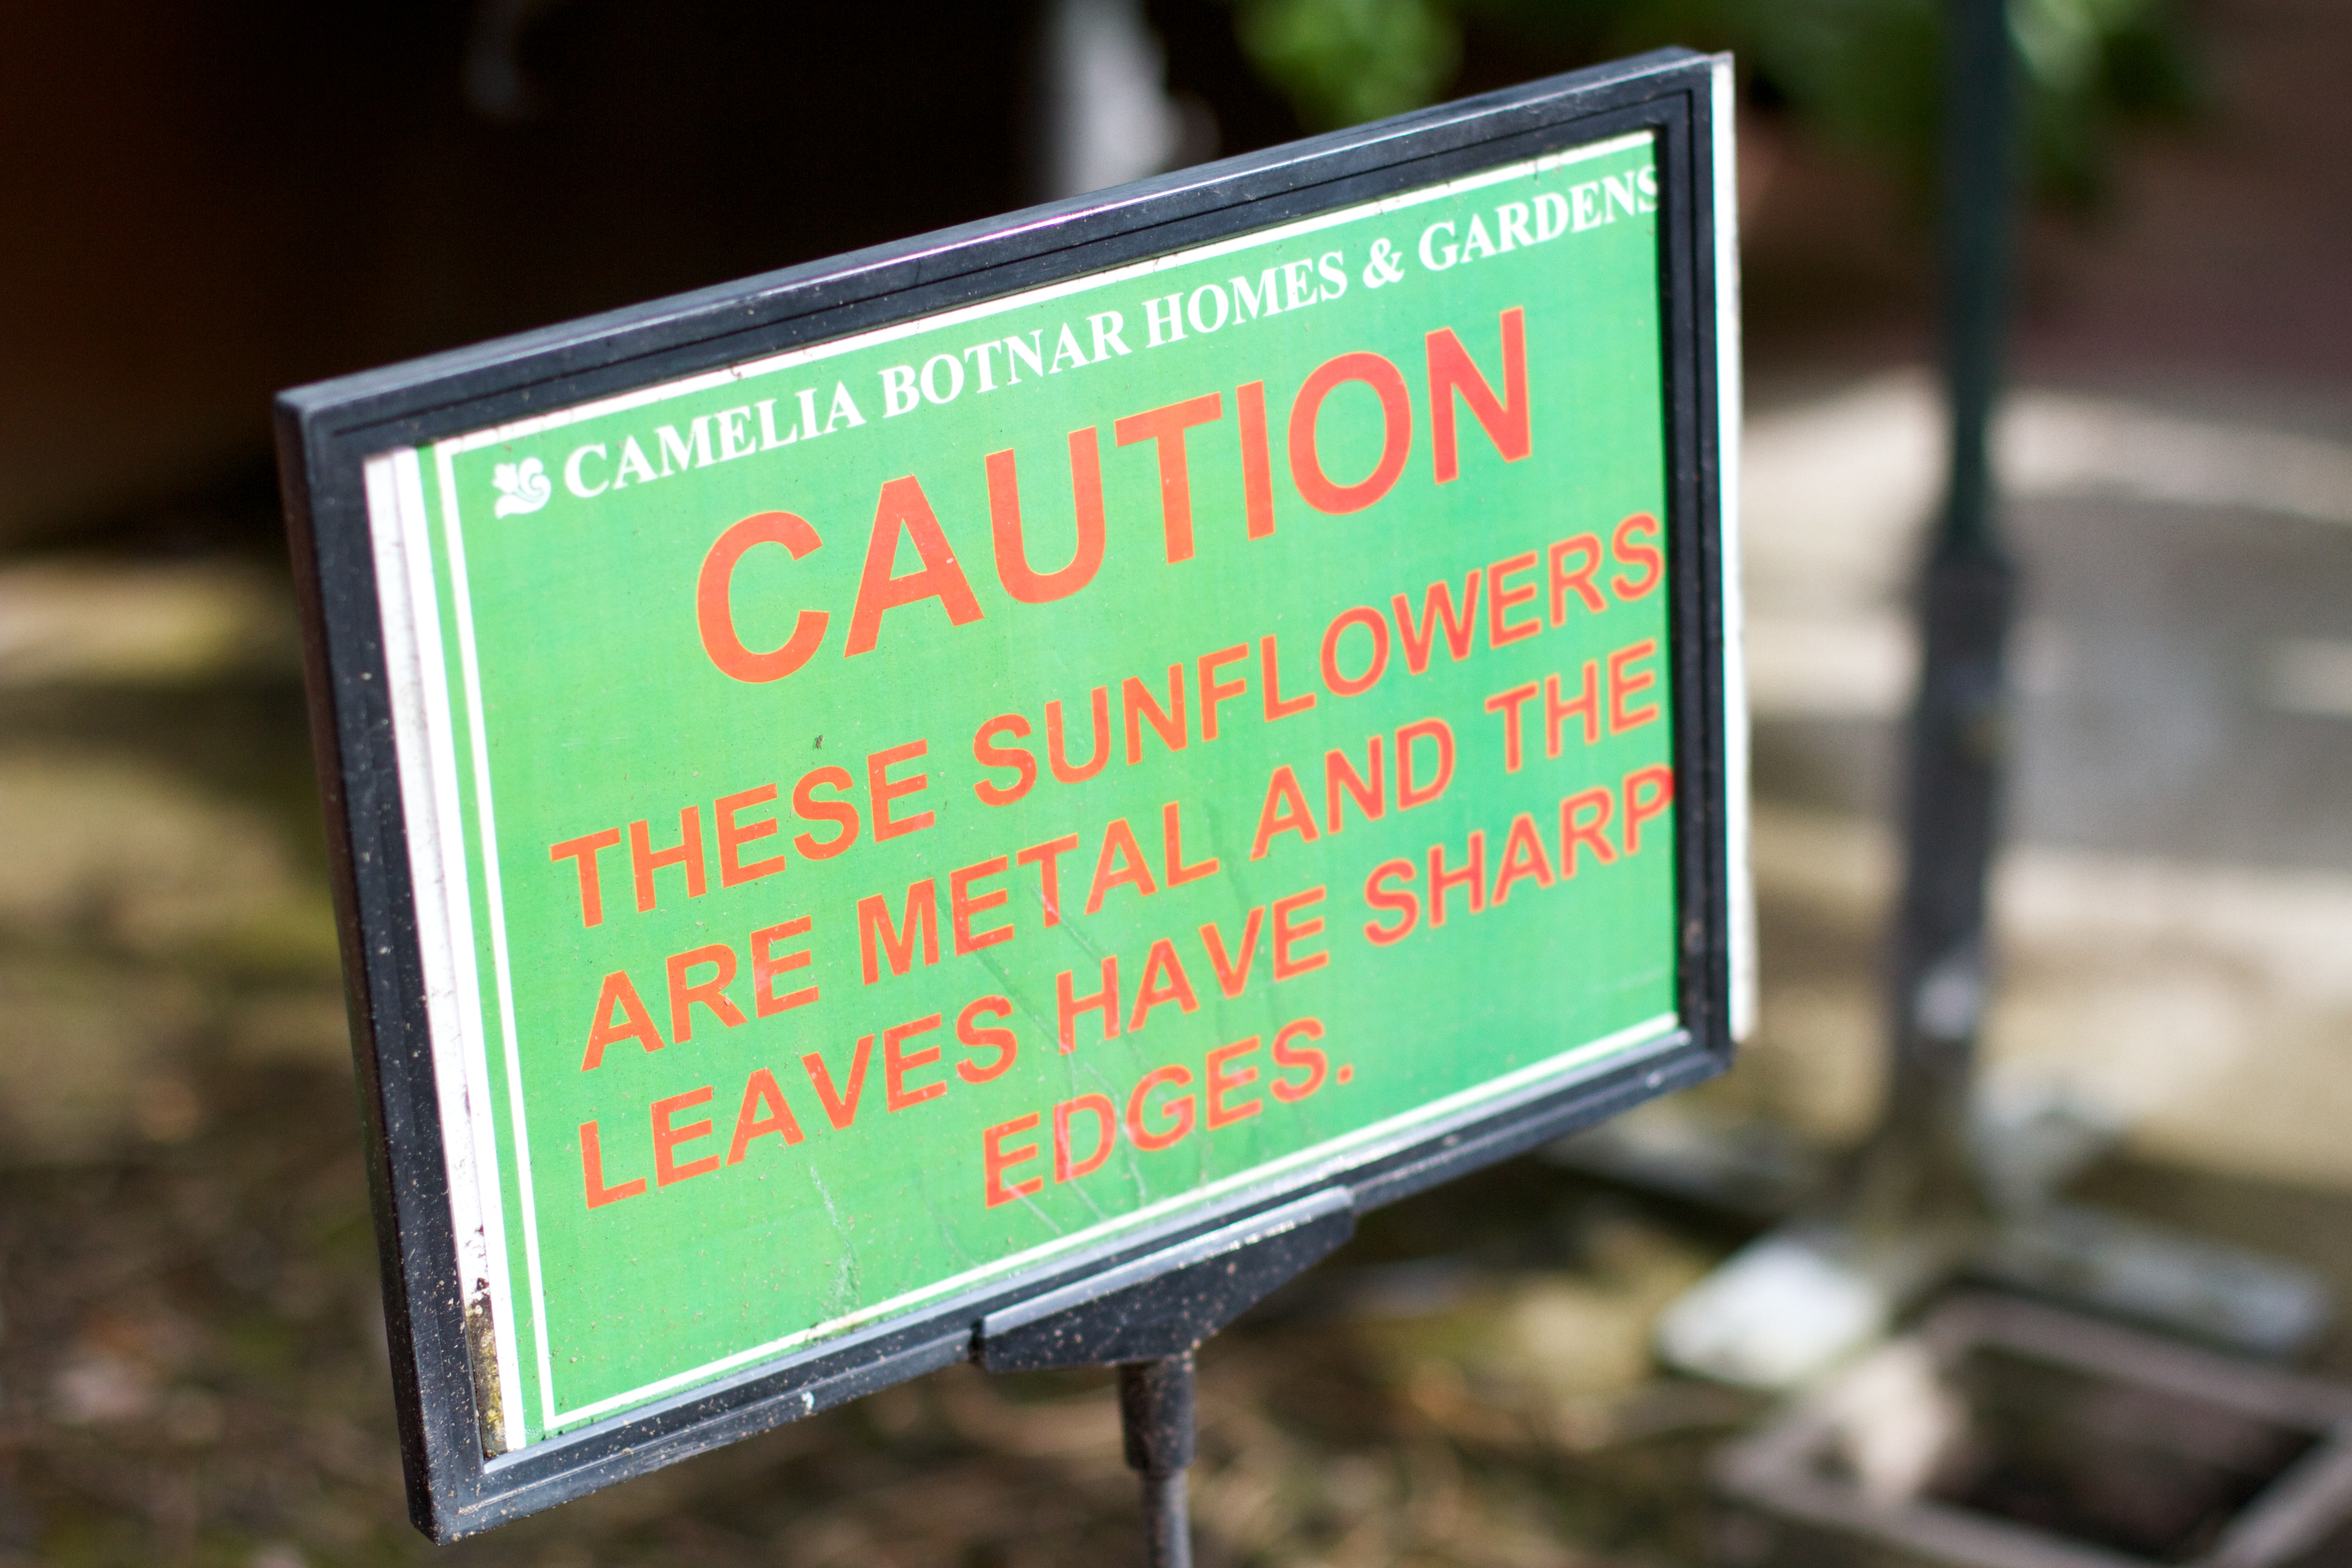
advertising, sign, green, street sign, signage